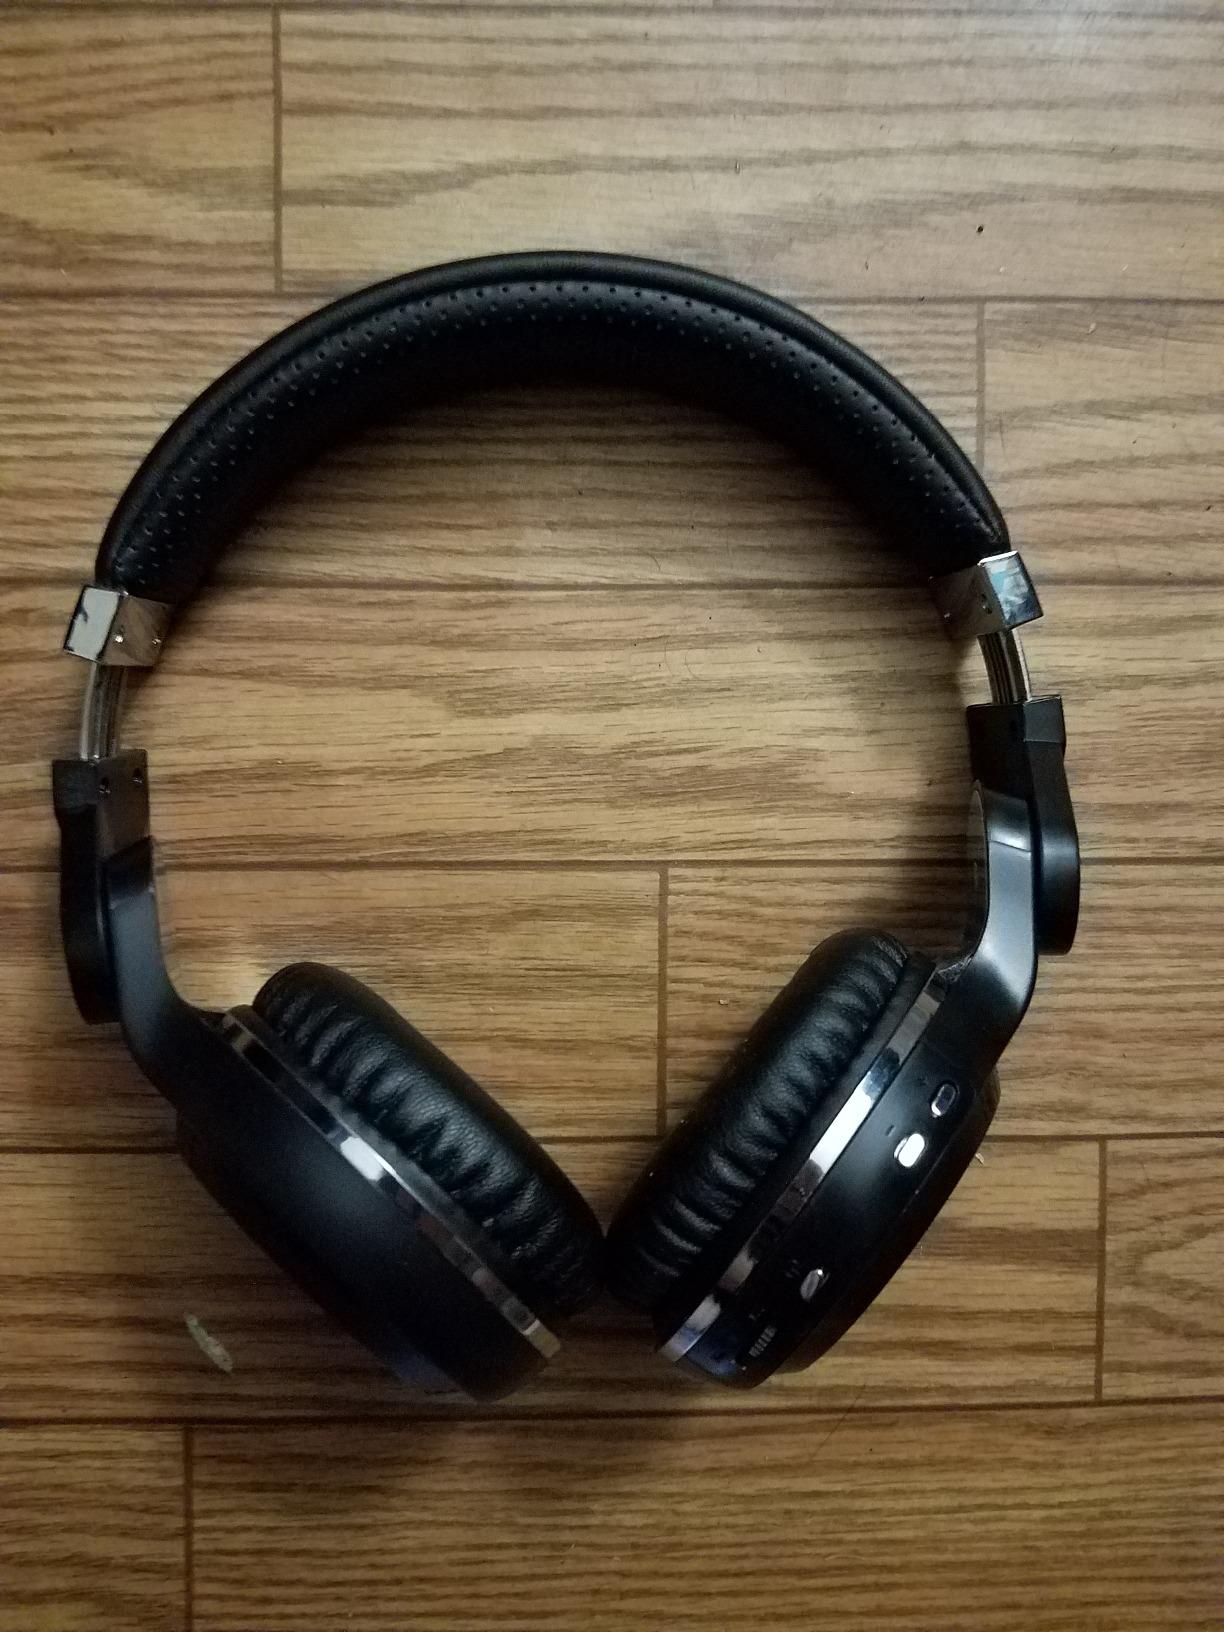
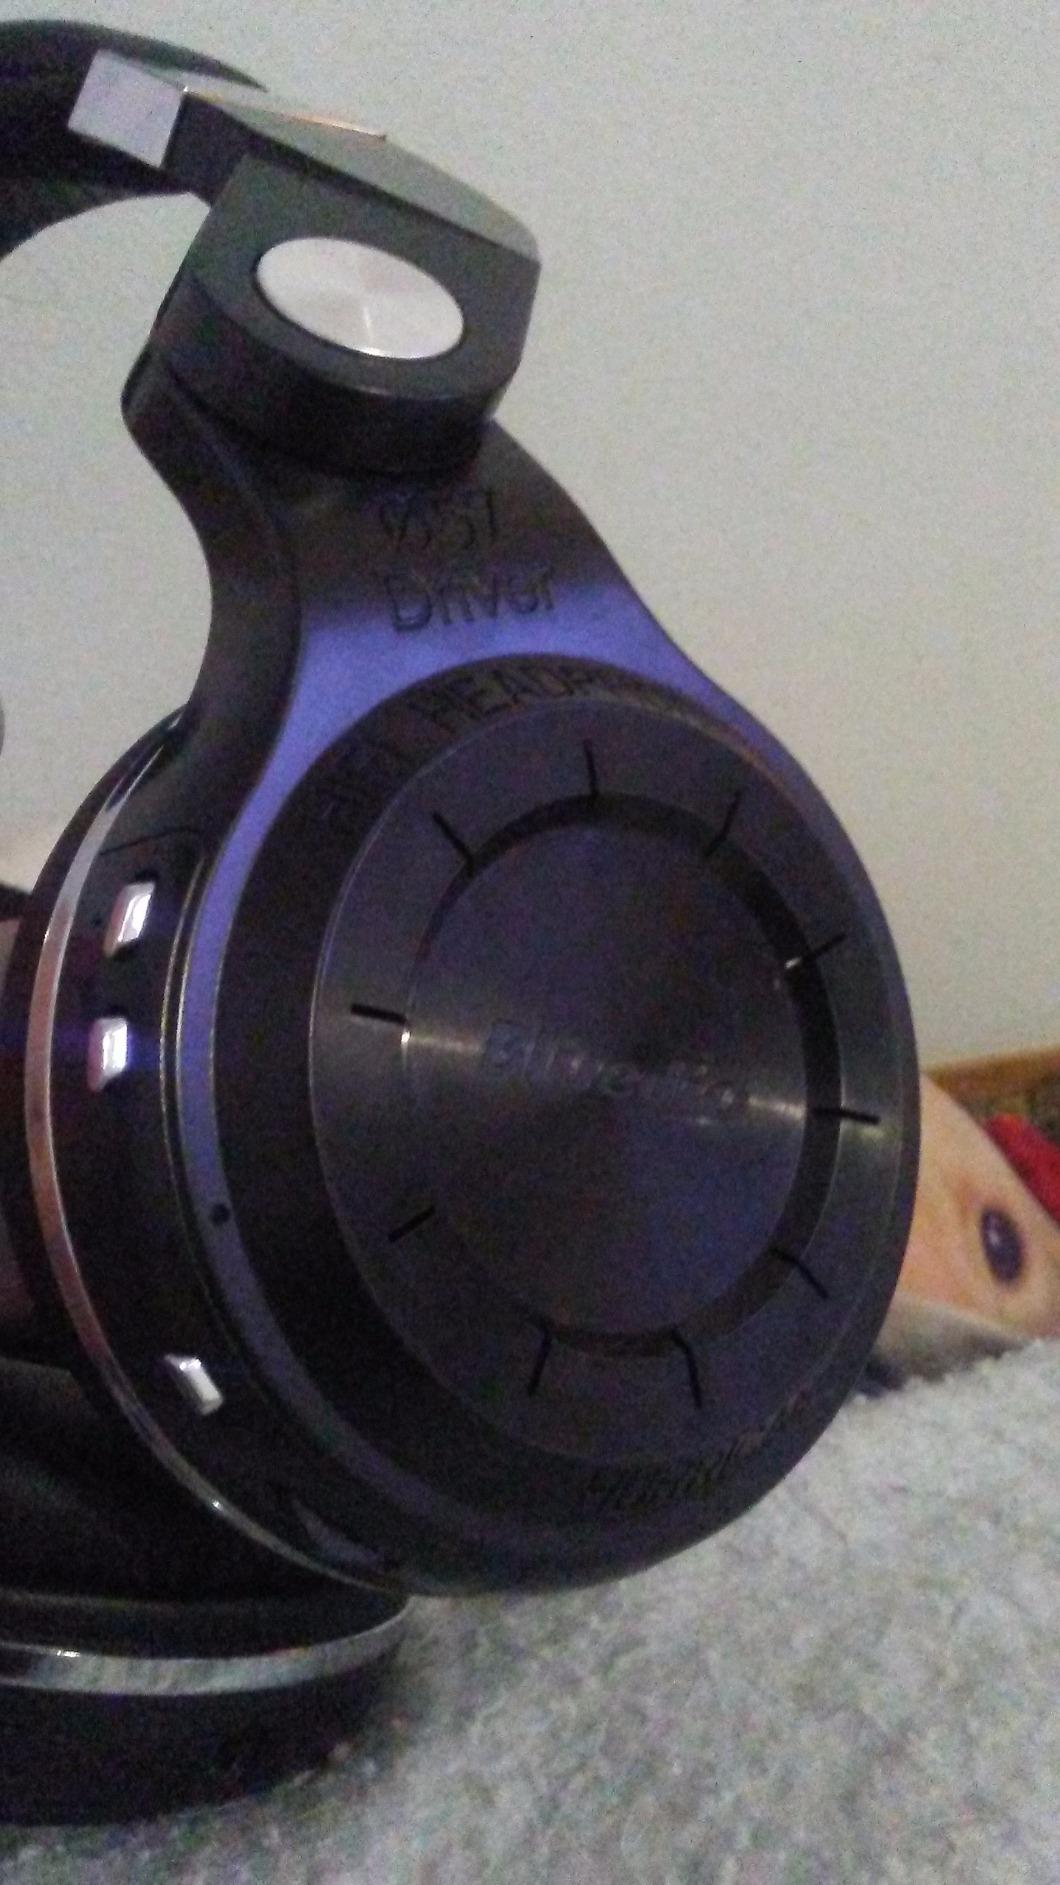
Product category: headphones
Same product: yes